History of the TT Pro League

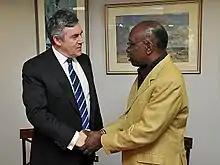
Jack Warner's (right) proposal in November 1995 laid the foundation for professional football in Trinidad and Tobago

In November 1995, Jack Warner proposed that creating a professional league to produce homegrown players would function as the building blocks to qualify for the 1998 FIFA World Cup in France. In fact, speaking on the importance of a professional league for the future, Warner stated "professionalism or death for Trinidad and Tobago football." His proposal, which included clubs the ability to operate as business entities, laid the foundation for professional football in Trinidad and Tobago.